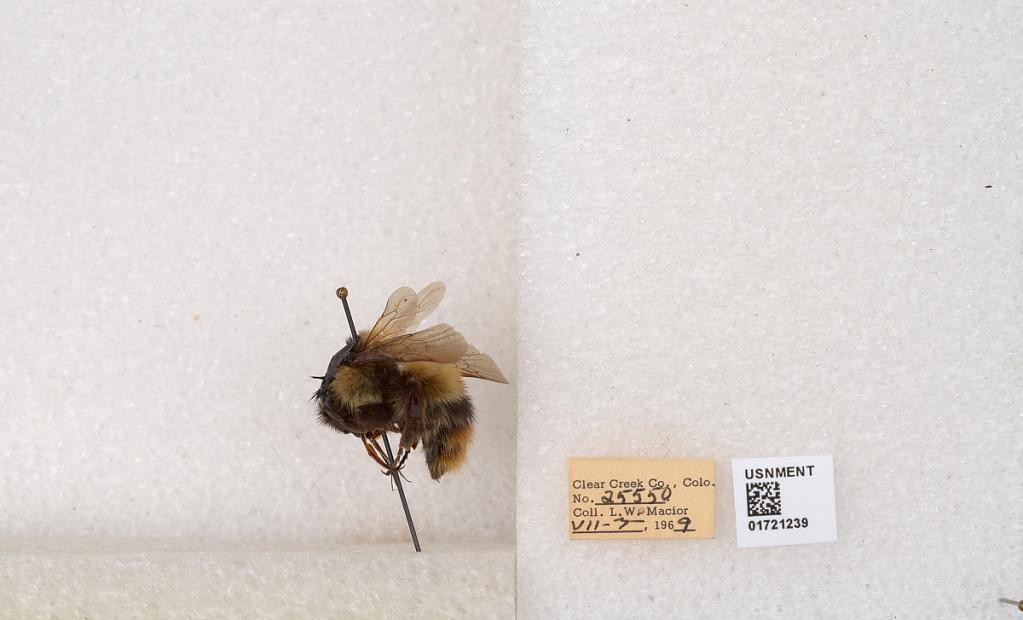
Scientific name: Bombus kirbyellus
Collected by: L. Macior
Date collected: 1969-7-3
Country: United States
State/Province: Colorado
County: Clear Creek
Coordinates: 39.6891, -105.644